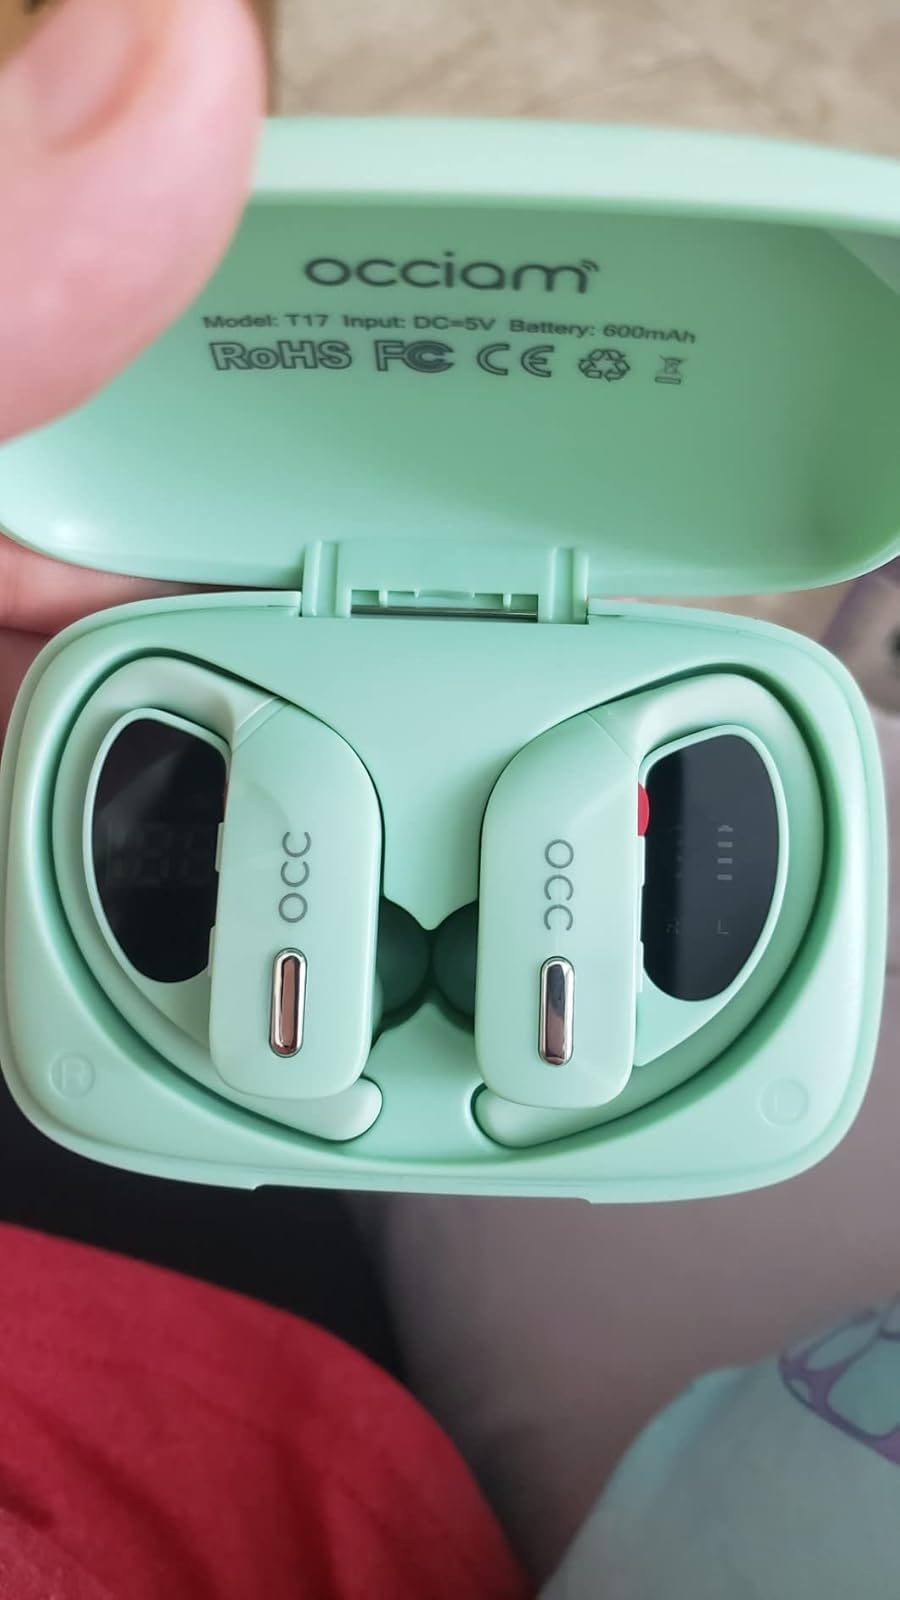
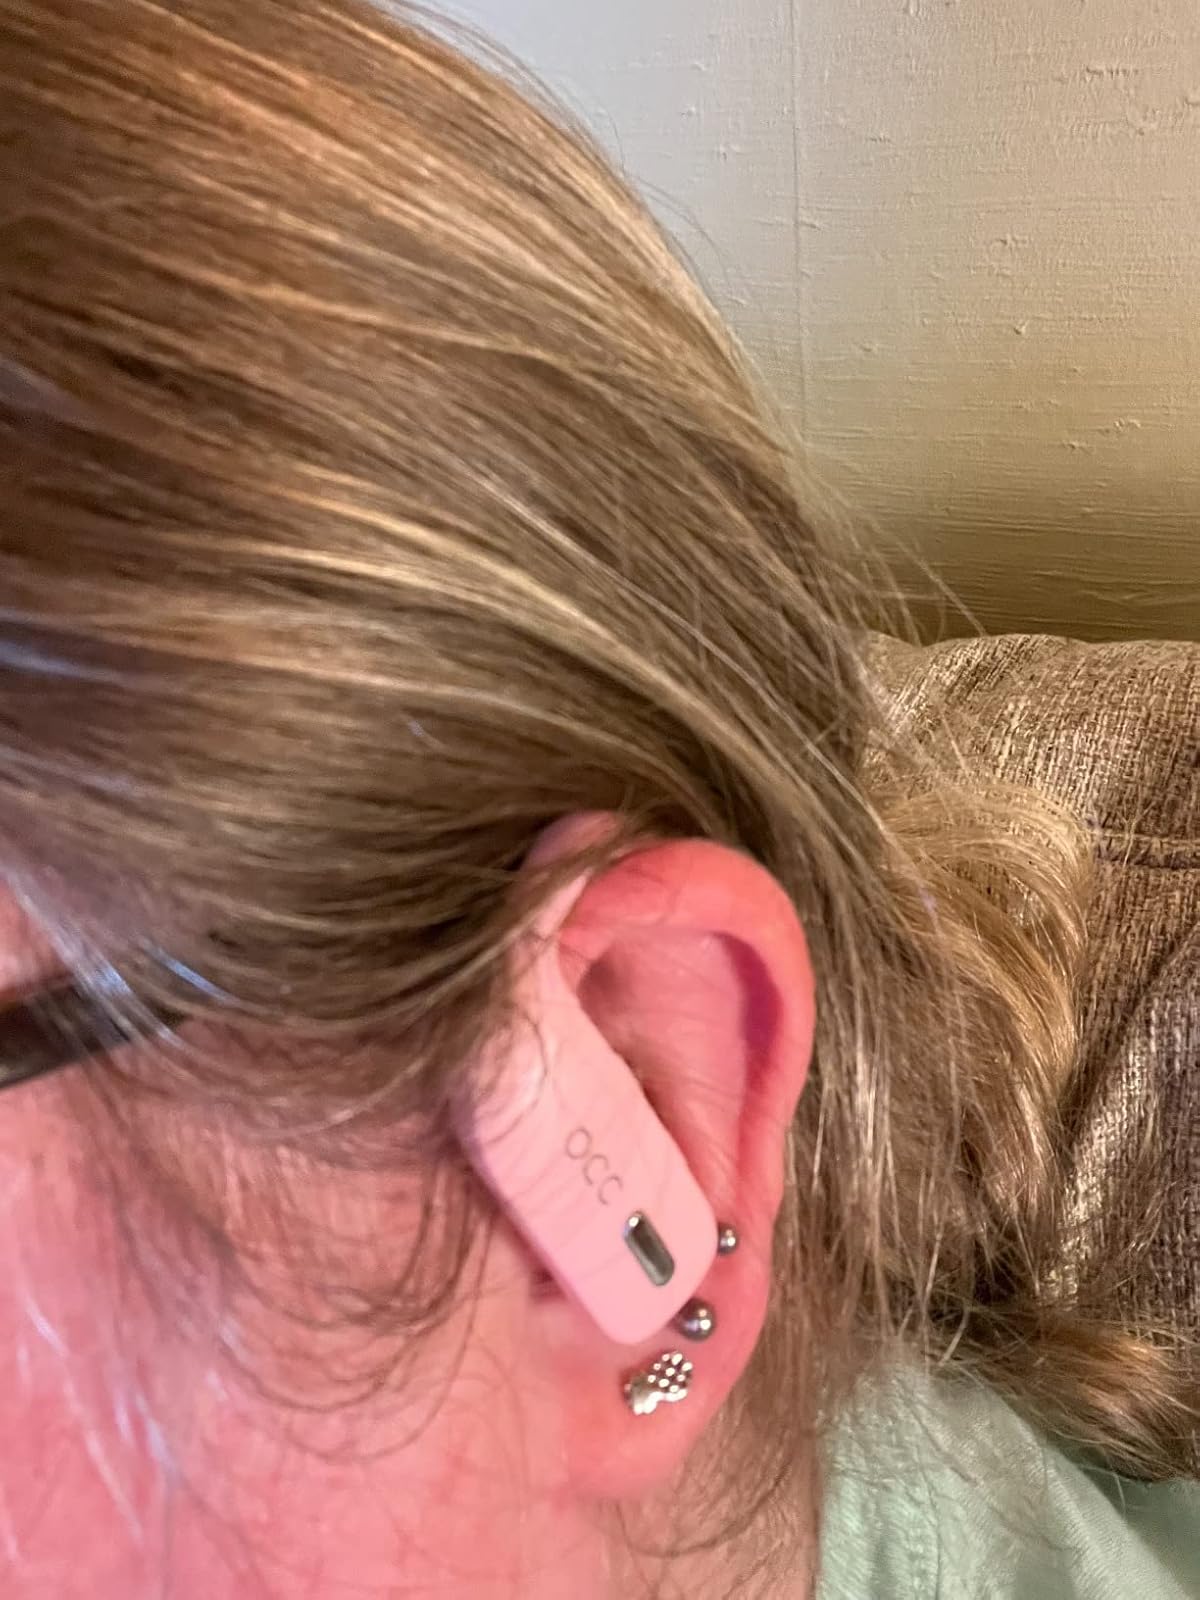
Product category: earbuds
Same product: no